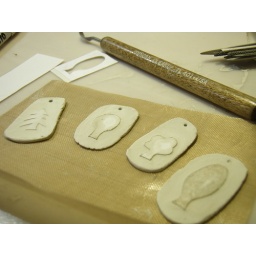
little forest pendants in fine silver